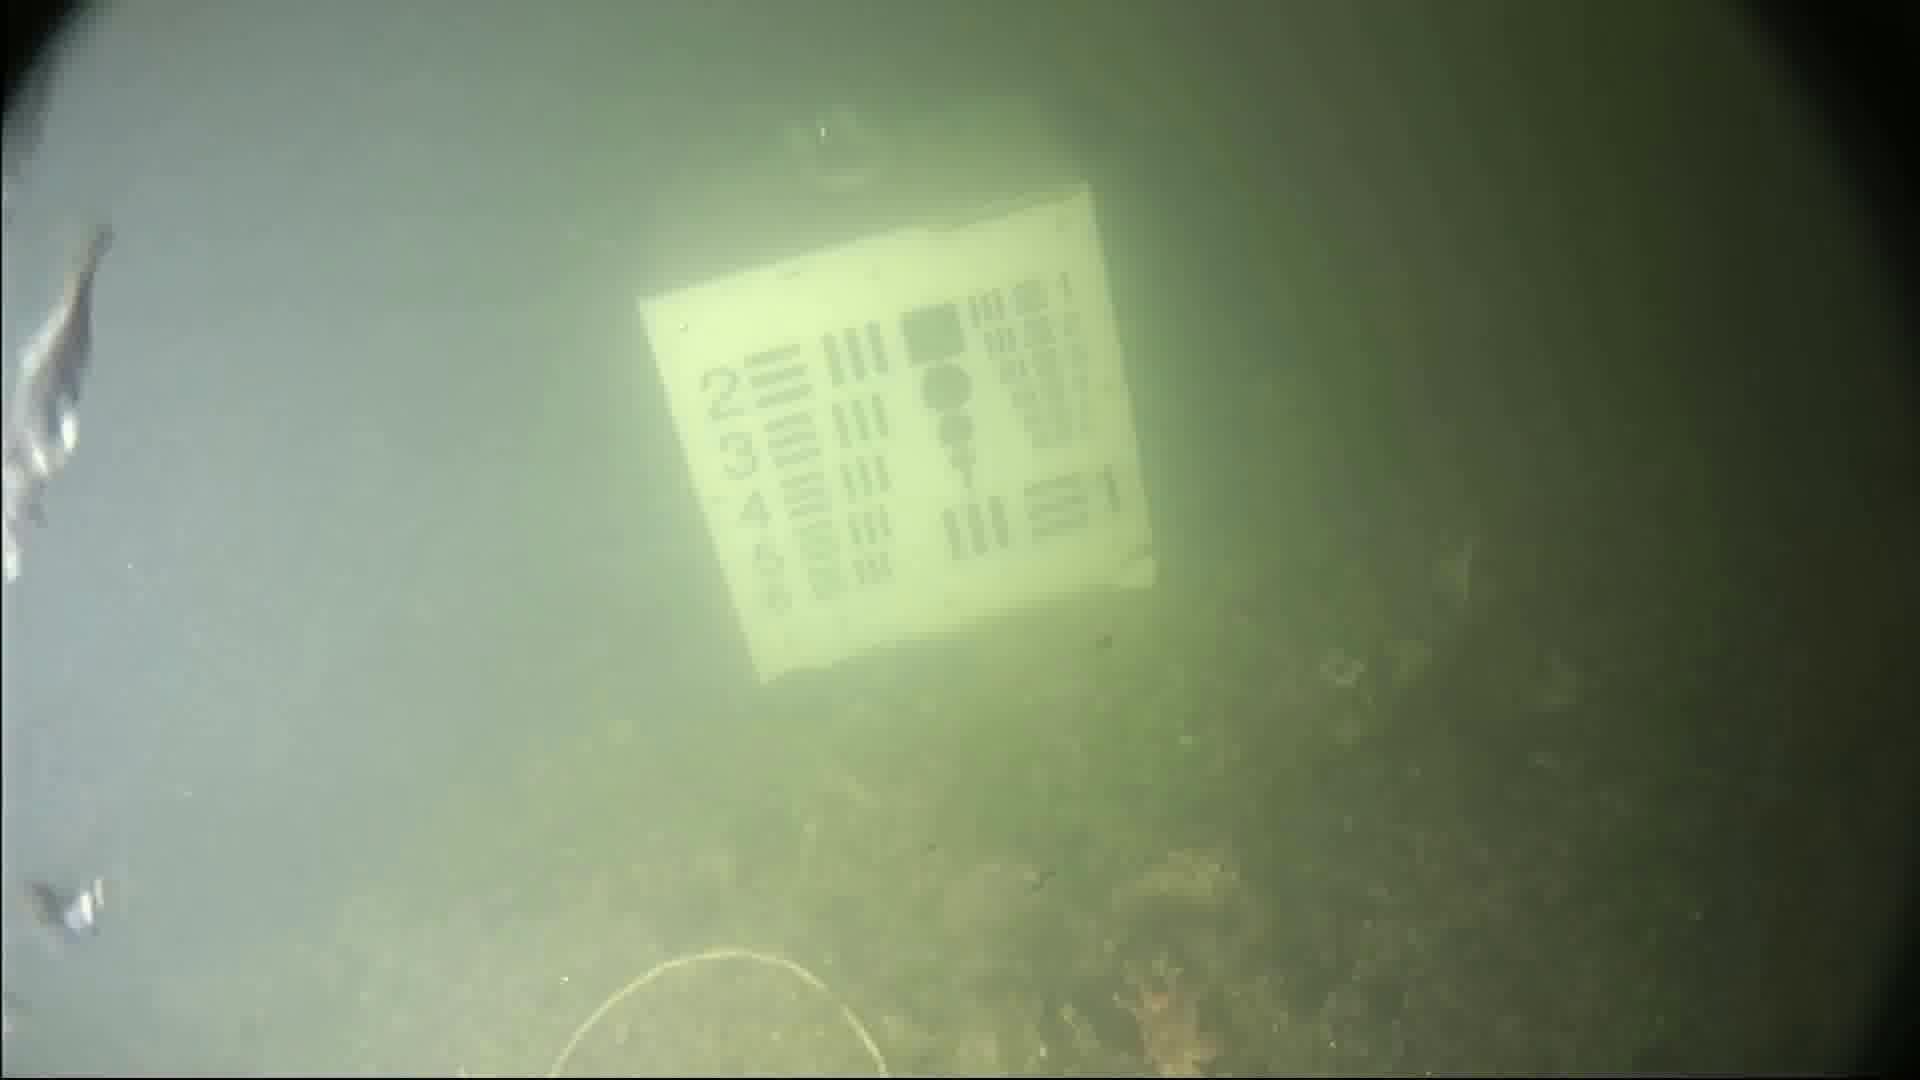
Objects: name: small_fish
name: starfish